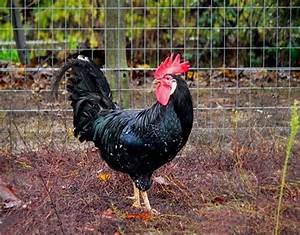
Label: gallina